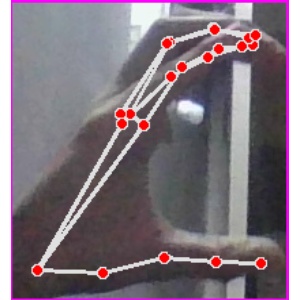
अक्षर: ऋ